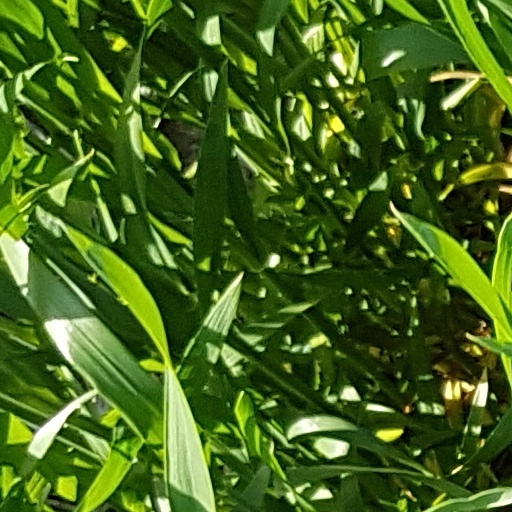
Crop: wheat